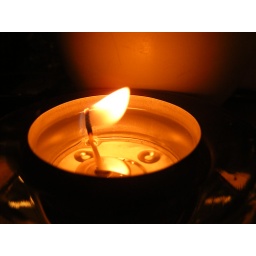
My (birth)Day in PicturesI've claimed this candle on the table in FBC as my birthday candle.....